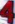
Number: 4